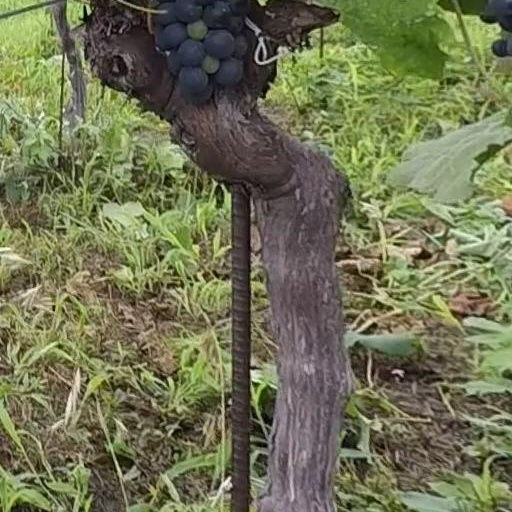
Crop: grape